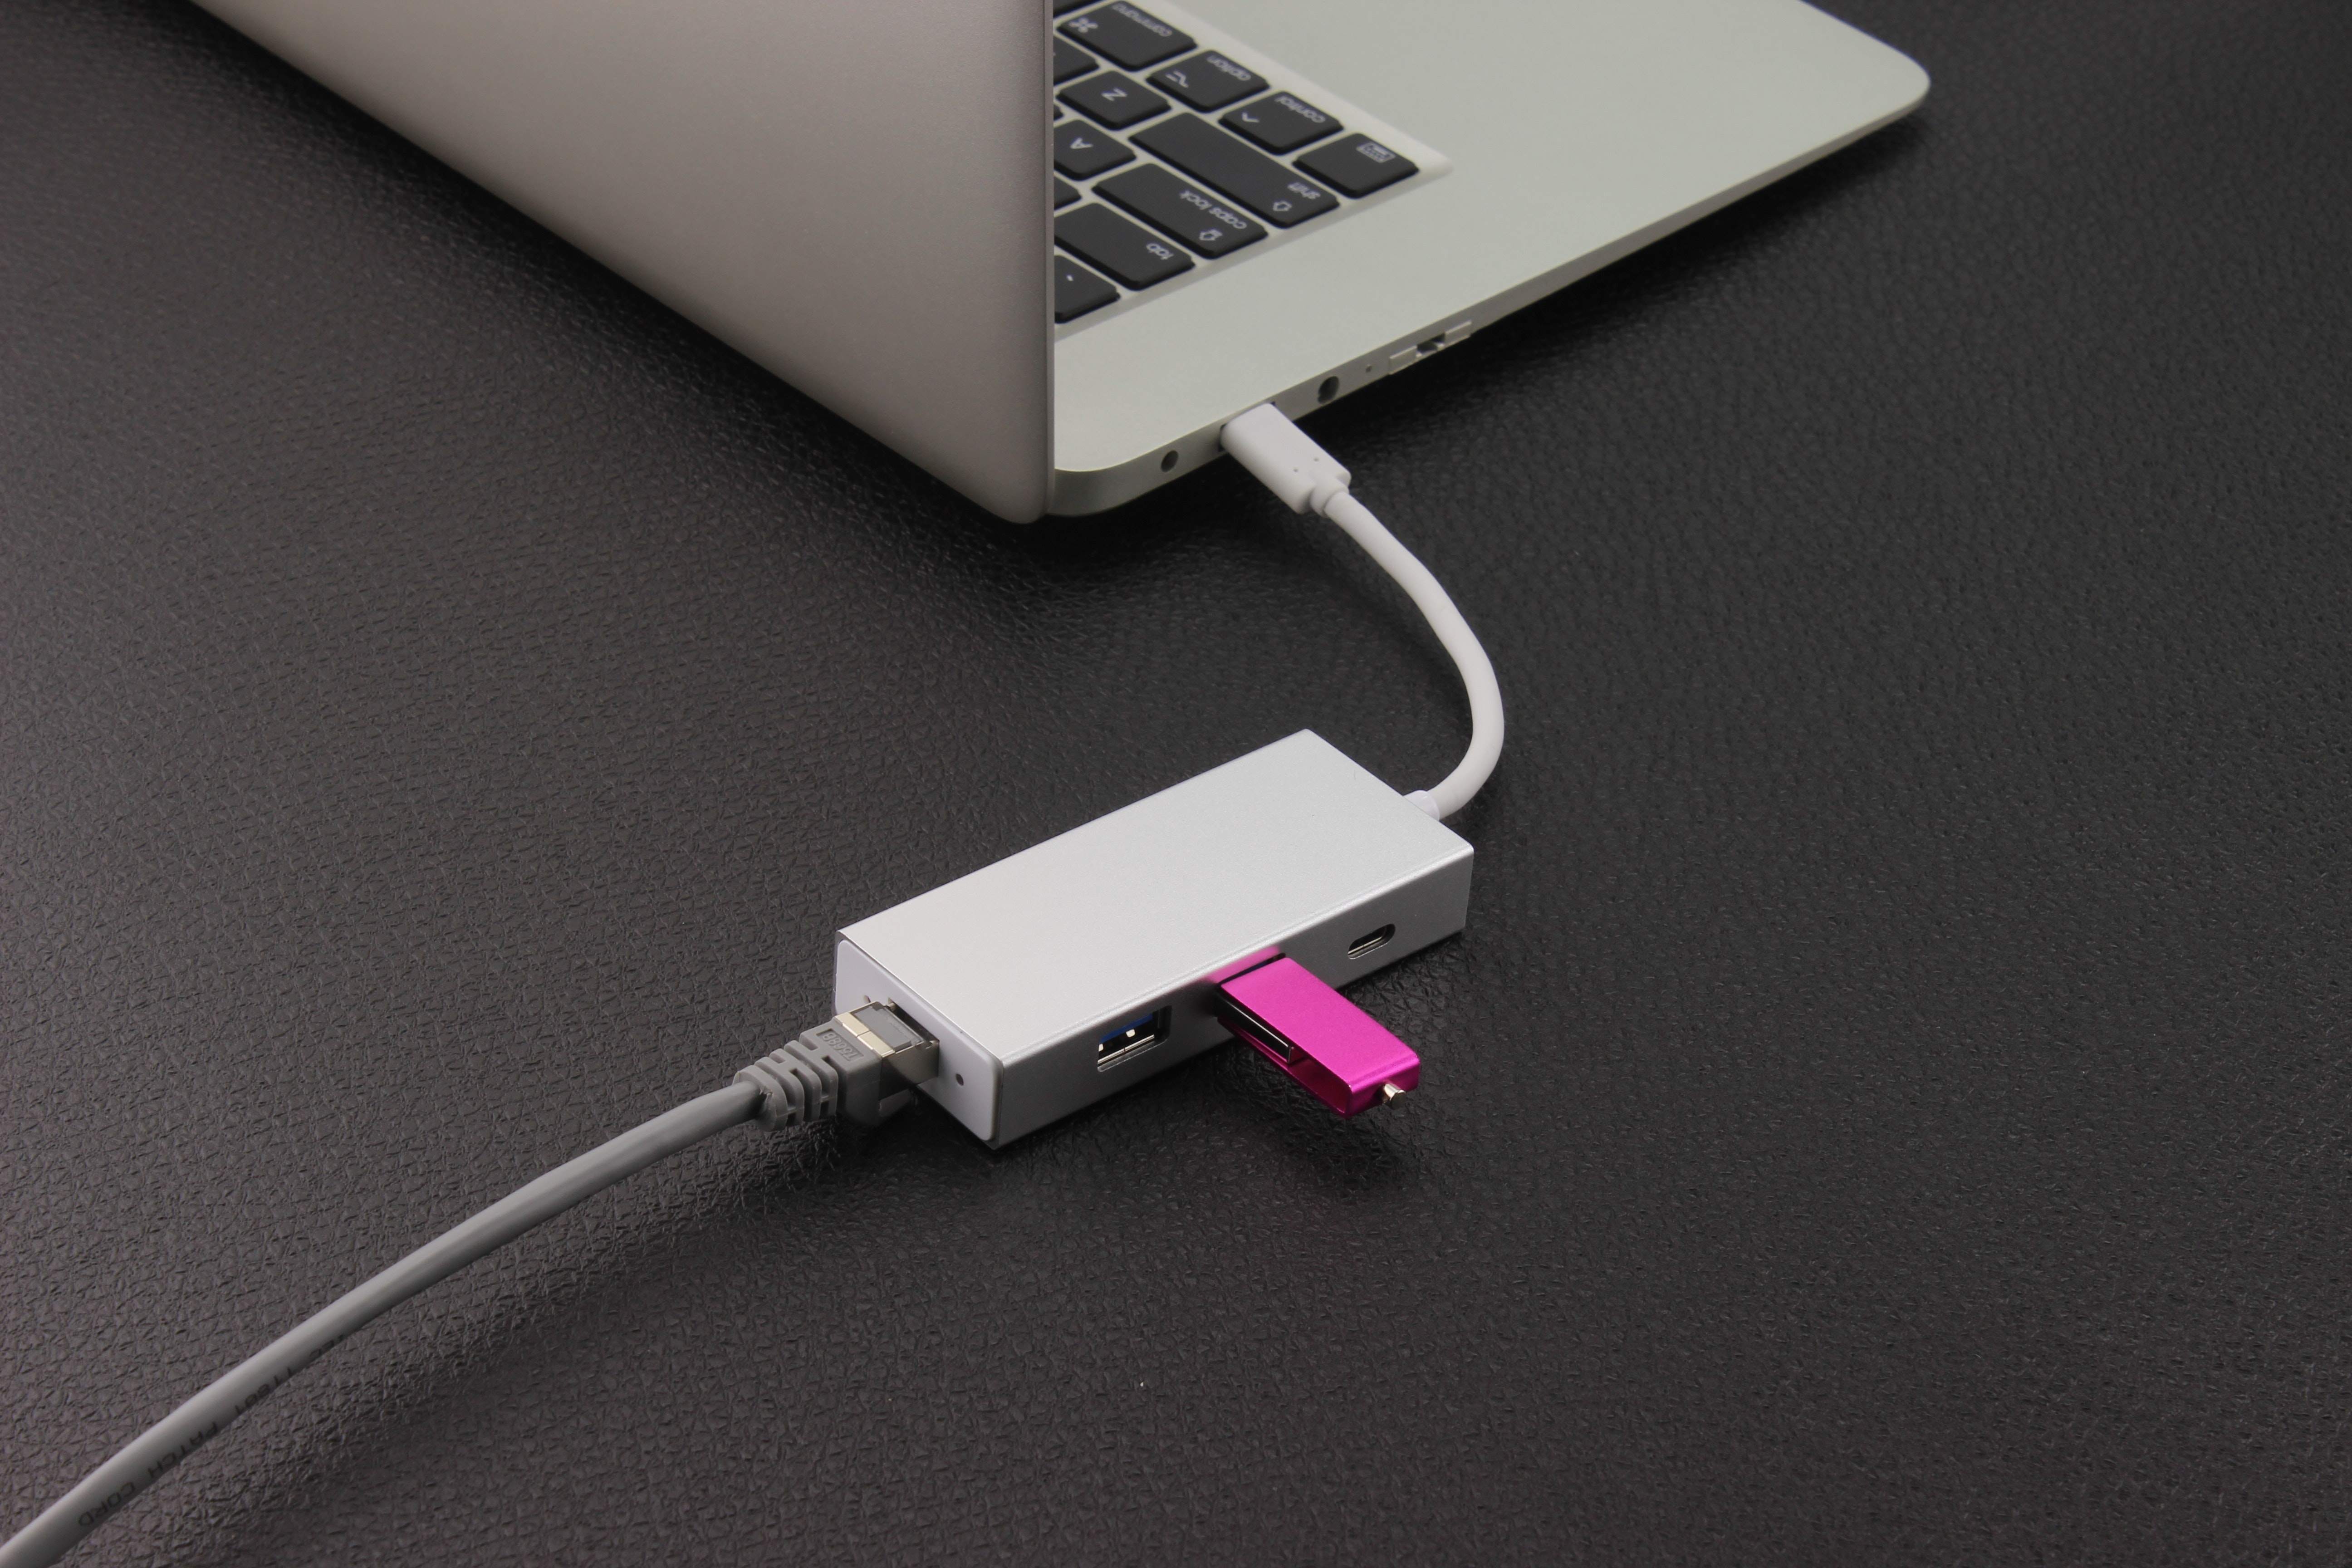
adapter, battery charger, cable, technology, electronic device, electronics accessory, electronics, gadget, ac adapter, wire, power supply, computer component, electrical connector, mobile phone charger